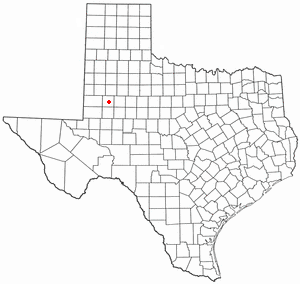
La ville de Los Ybanez est située dans le comté de Dawson, dans l’État du Texas, aux États-Unis. Sa population s’élevait à 19 habitants lors du recensement de 2010.